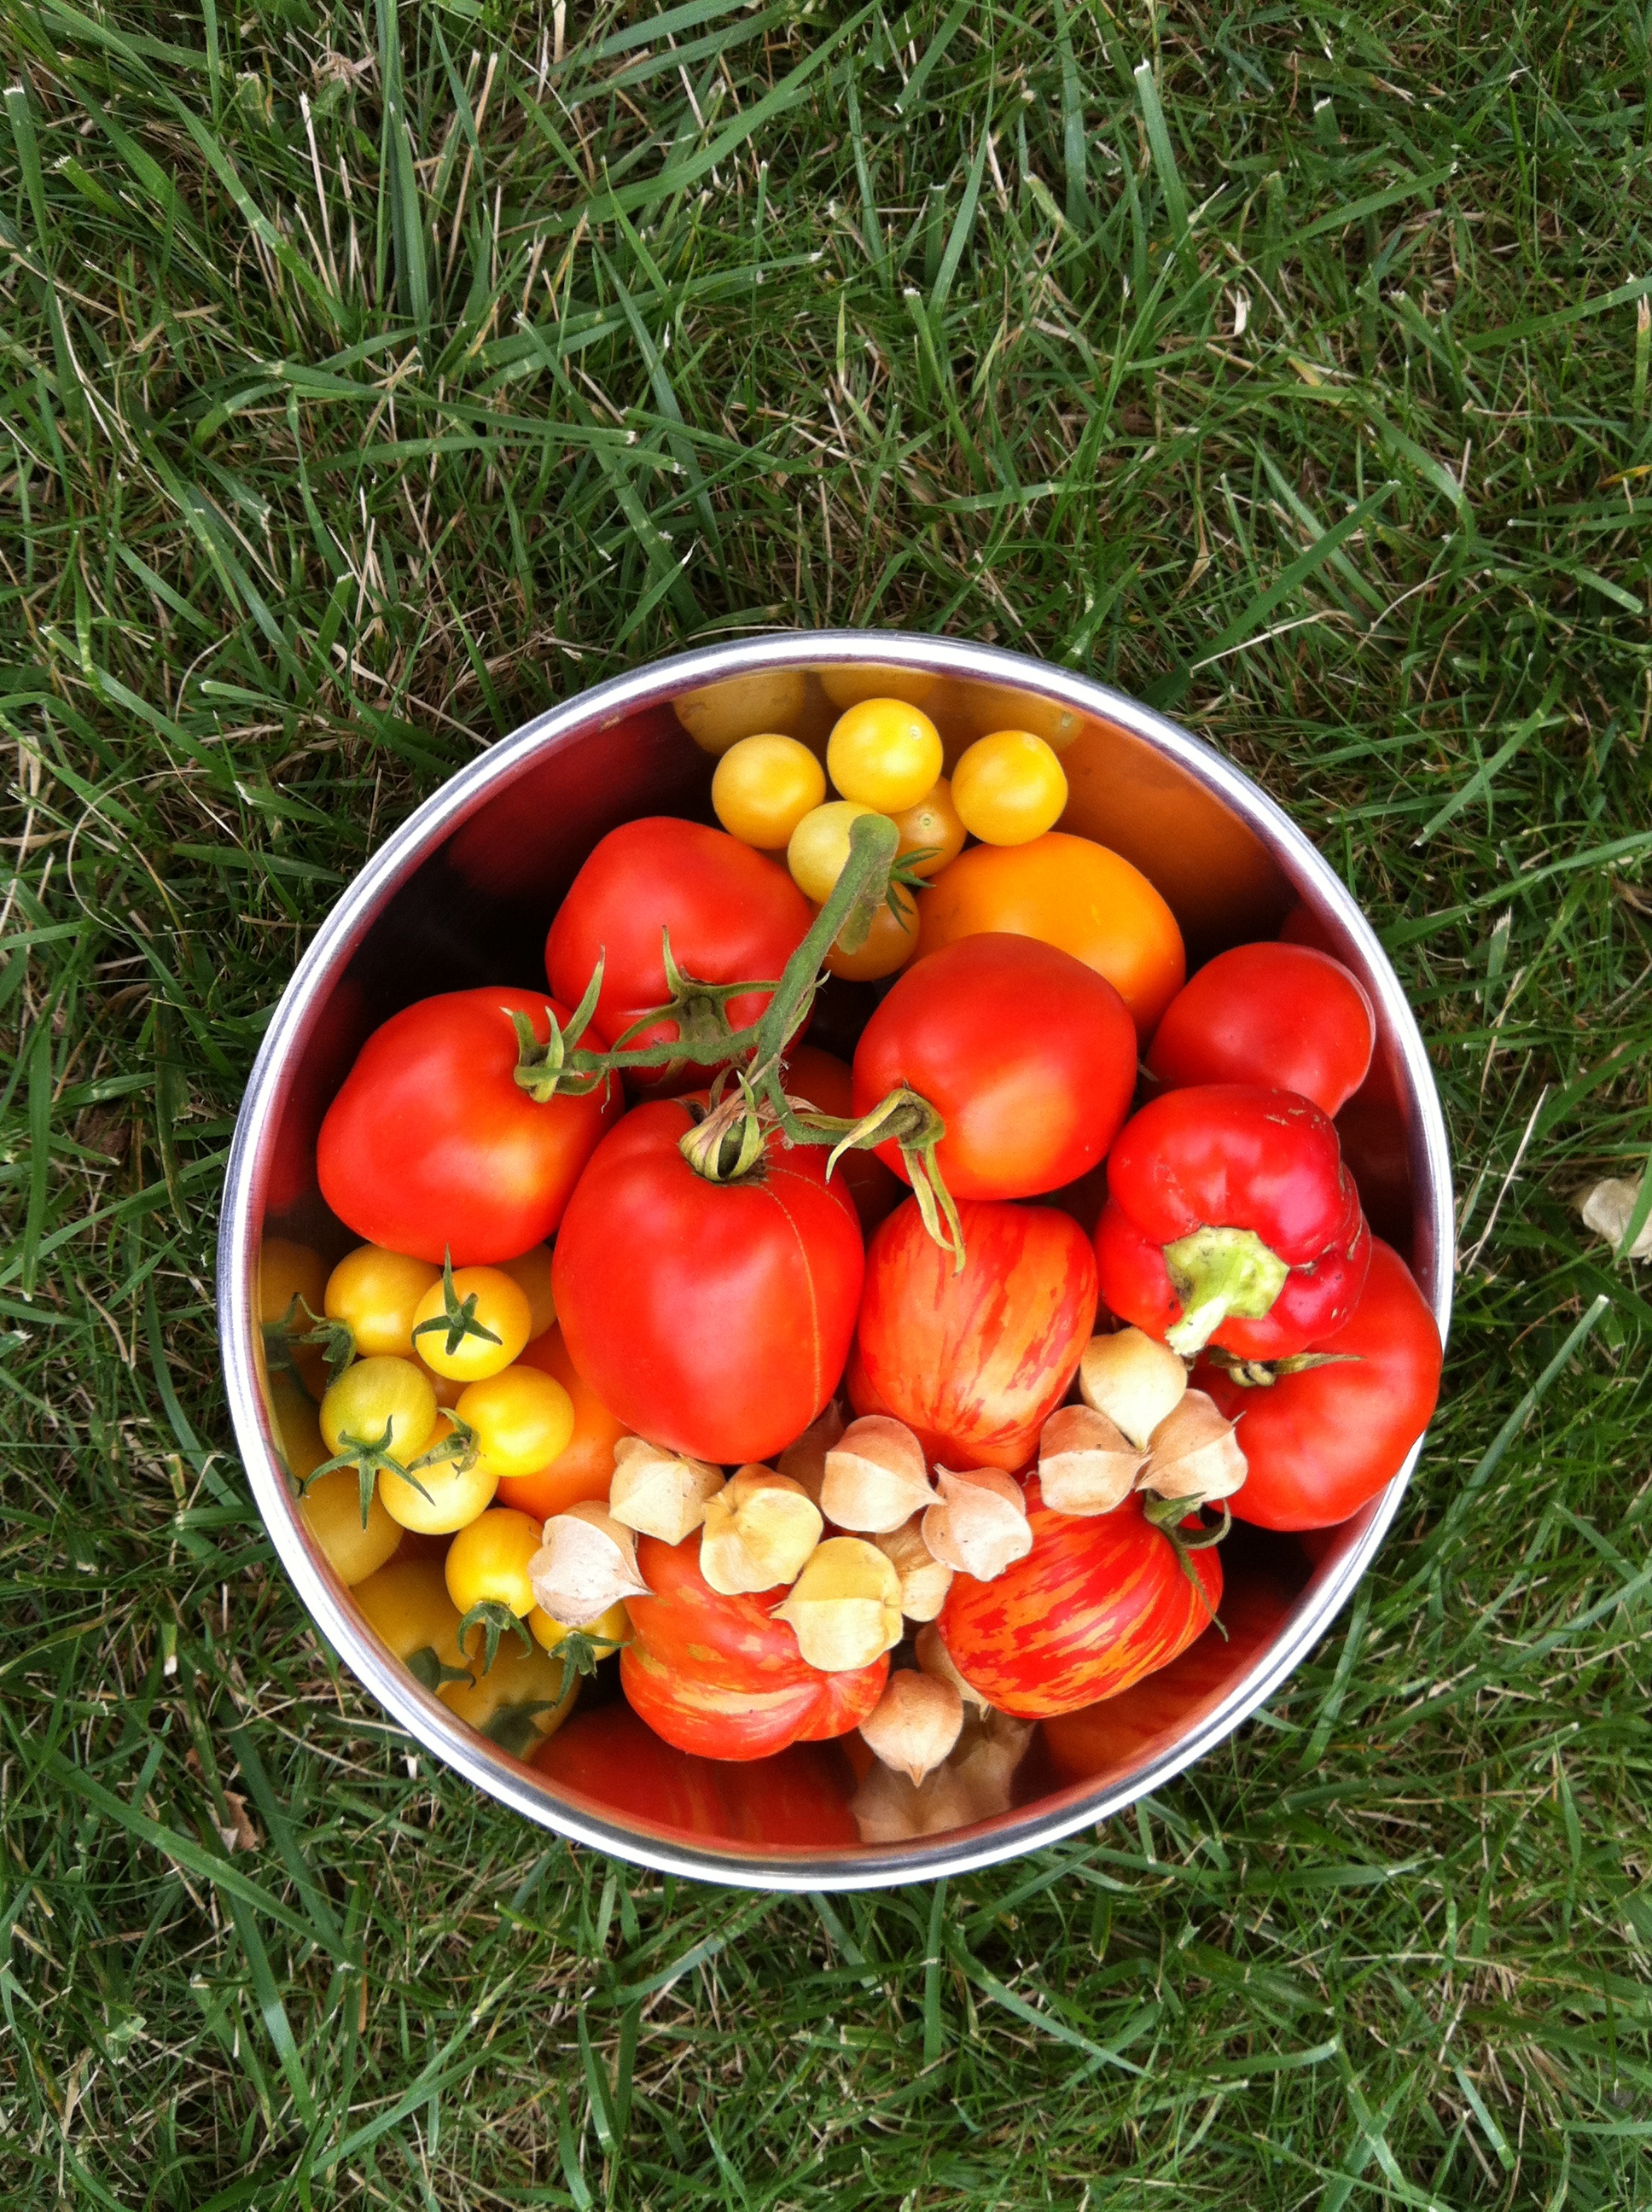
plant, fruit, summer, bowl, food, produce, vegetable, garden, healthy, tomato, outdoors, vegetables, peppers, flowering plant, land plant, potato and tomato genus